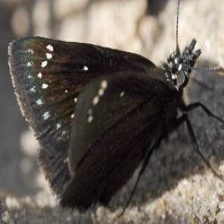
Species: SOOTYWING